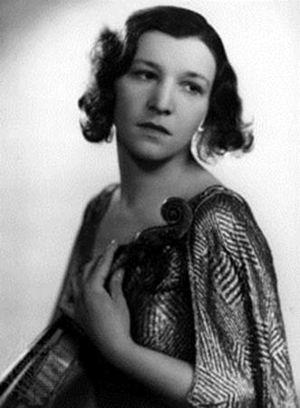
Jelly d'Arányi, née Jelly Arányi de Hunyadvár est une violoniste hongroise naturalisée anglaise, née à Budapest le 30 mai 1893 et décédée à Florence le 30 mars 1966.